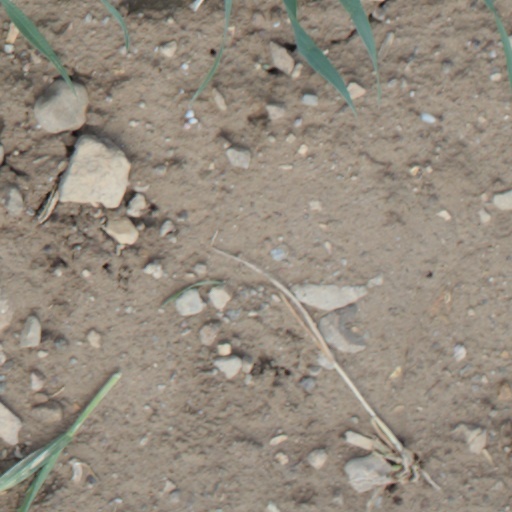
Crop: wheat